Zaporozhian Cossacks

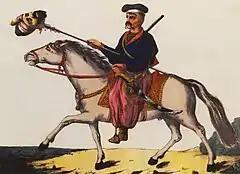
"Cossack with a head of a Tatar."

After the Treaty of Pereyaslav in 1654, the Zaporozhian Host became a suzerainty under the protection of the tsar of Russia, although for a considerable period of time it enjoyed nearly complete autonomy. After the death of Bohdan Khmelnytsky in 1657, his successor Ivan Vyhovsky initiated a turn towards Poland, alarmed by the growing Russian interference in the affairs of the Hetmanate. An attempt was made to return to the three-constituent Commonwealth of nations with the Zaporozhian cossacks joining the Polish–Lithuanian Commonwealth by signing the Treaty of Hadiach (1658). The treaty was ratified by the Sejm but was rejected at the Hermanivka Rada by the Cossack rank and file, who would not accept a union with Catholic Poland, which they perceived as an oppressor of Orthodox Christianity. The angered cossacks executed "Polkovniks" Prokip Vereshchaka and Stepan Sulyma, Vyhovsky's associates at the Sejm, and Vyhovsky himself narrowly escaped death.